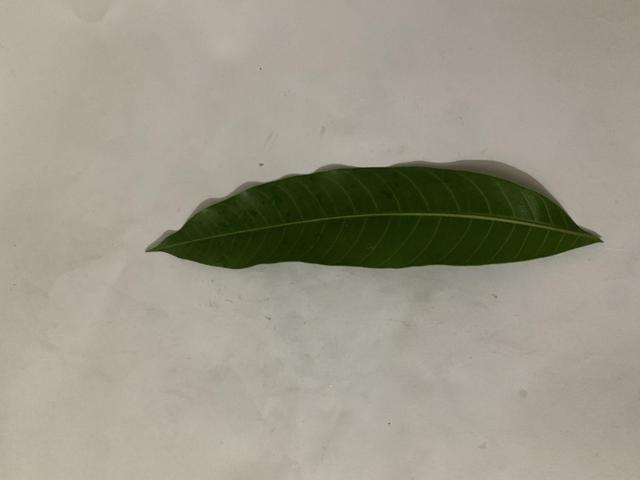
Mango leaf variety: Banana